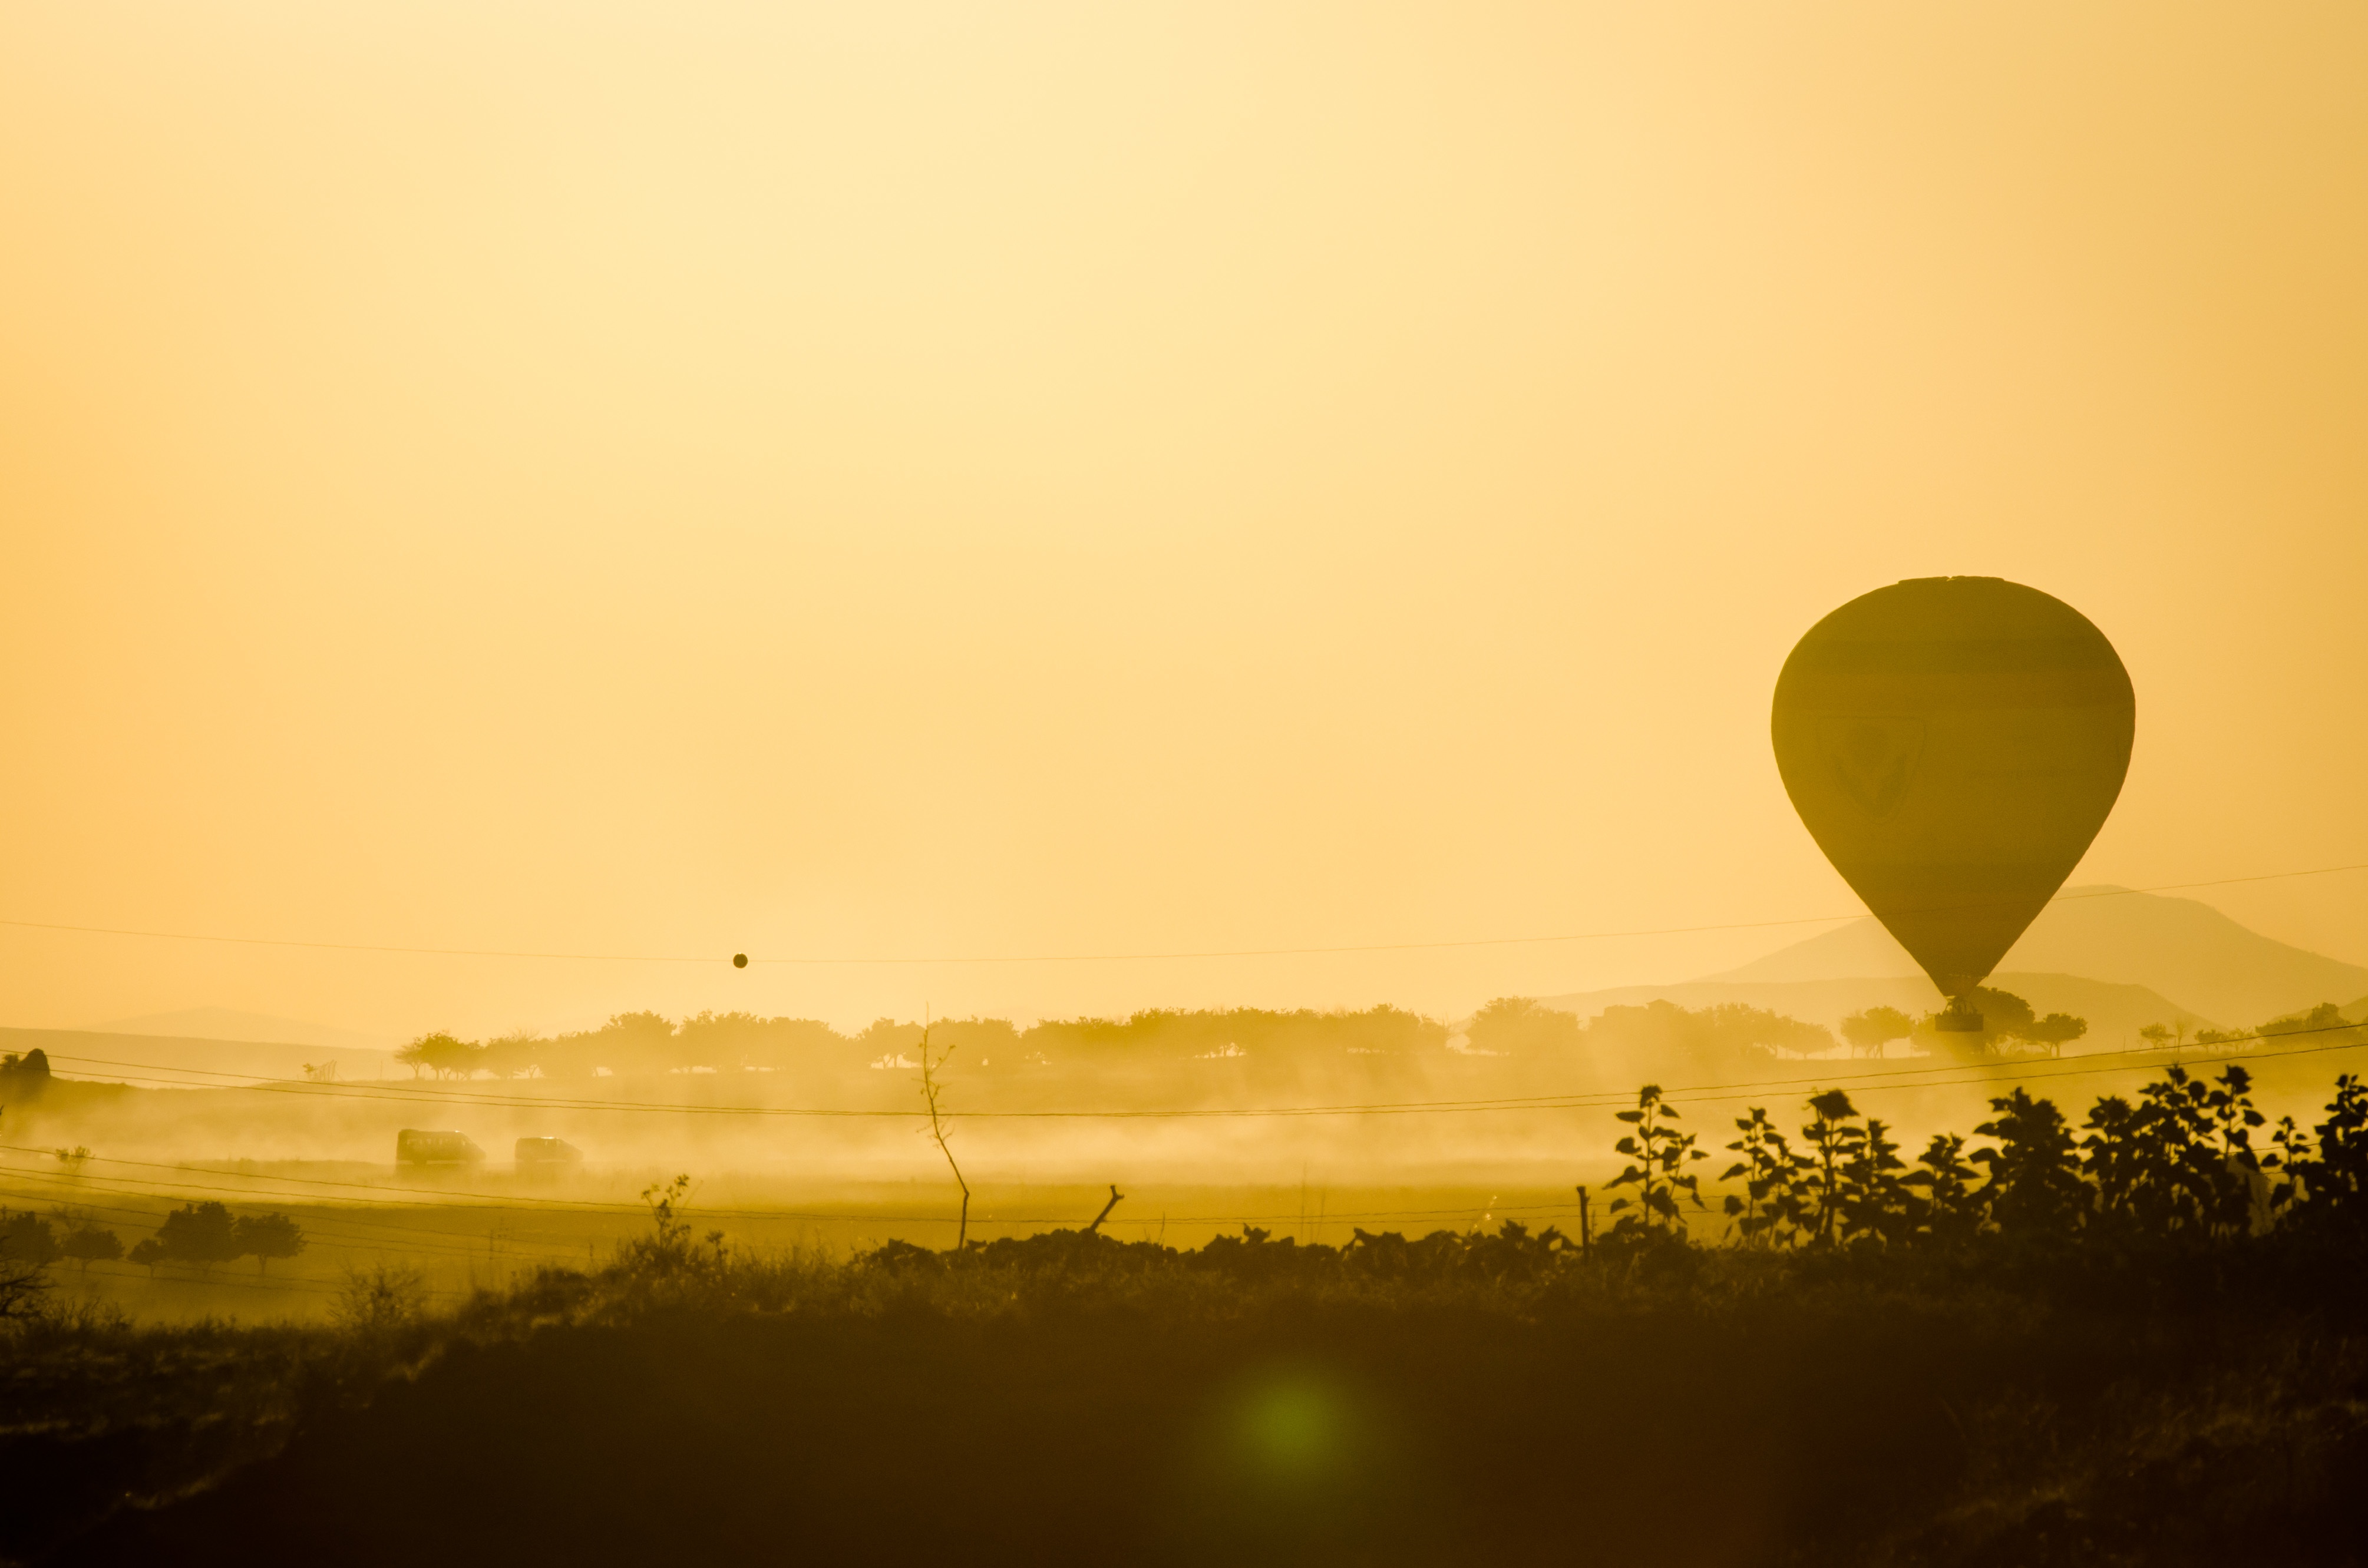
horizon, light, sky, sun, sunrise, sunset, sunlight, morning, hot air balloon, dawn, atmosphere, aircraft, dusk, evening, reflection, vehicle, yellow, atmospheric phenomenon, atmosphere of earth